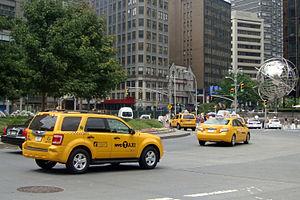
La géographie de la ville de New York se caractérise par un emplacement côtier à l'embouchure du fleuve Hudson et de l'océan Atlantique, dans un port naturellement protégé. Avec son faible taux de disponibilité de terres, elle constitue un facteur contribuant à faire de New York la ville la plus densément peuplée des États-Unis. New York possède un climat typique des façades orientales des continents de l'hémisphère nord avec des étés chauds et humides et des hivers froids et enneigés, et un ensoleillement important de 2535 heures par an.
Compte tenu de la puissance économique, de la superficie et de la population de la ville de New York, les questions écologiques sont au cœur des politiques municipales de la métropole américaine. Comme les autres grandes villes du monde, l’environnement à New York est marqué par des problèmes de pollution, de gestion des déchets et de l'eau. Par son poids et son rayonnement, elle joue un rôle important dans les politiques environnementales du pays et de la planète.